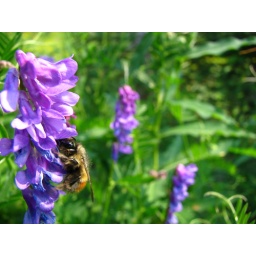
Bumble Bee and purple flowers atop Mount Revelstoke, Meadows in the sky park summit